Gotthard railway

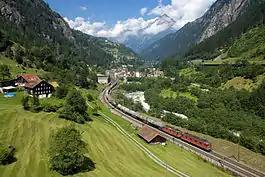
A RE 6 6 leads an oil train just after Gurtnellen

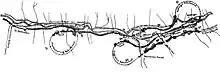
Pfaffensprung spiral tunnel and double loop at Wassen on northern ramp

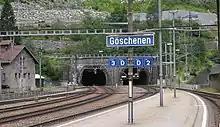
Entrance to the Gotthard Tunnel from Göschenen station

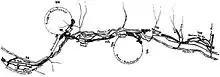
Freggio and Prato Spiral Tunnels on the southern ramp

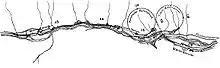
The Biaschina-Loops (Pianotondo- and Travi spiral tunnels) on the southern ramp

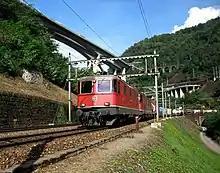
An Intermodal train led by a RE 4 4 followed by a RE 6 6 shortly after passing the Biaschina-Loops. The three levels of track can be identified by their associated electrification gantries. The various concrete structures carry roads.

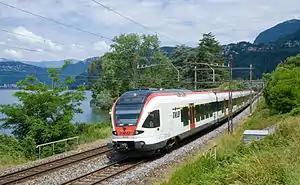
A TILO train on line S10 alongside Lake Lugano

The Lucerne branch of the Gotthard railway commences in Lucerne, facing the south shore of Lake Lucerne. From here it undertakes a 270 degree turn, heading first south, then west, north and east, as well as crossing the river Reuss, to reach the north shore of the lake. From here it continues along the west shore of the Küssnacht arm of the lake to reach Immensee. Here it meets the Rotkreuz branch, which runs from Rotkreuz to the north.